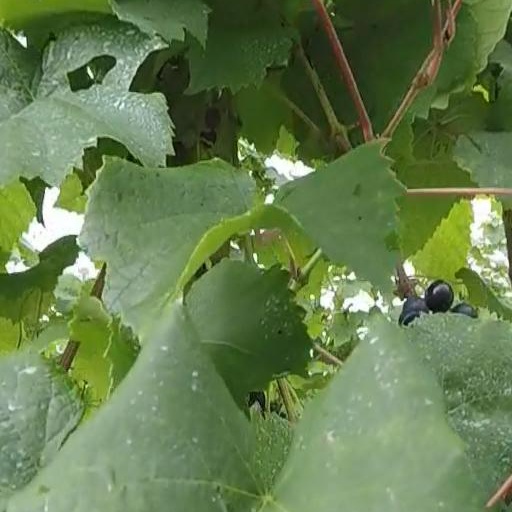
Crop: grape